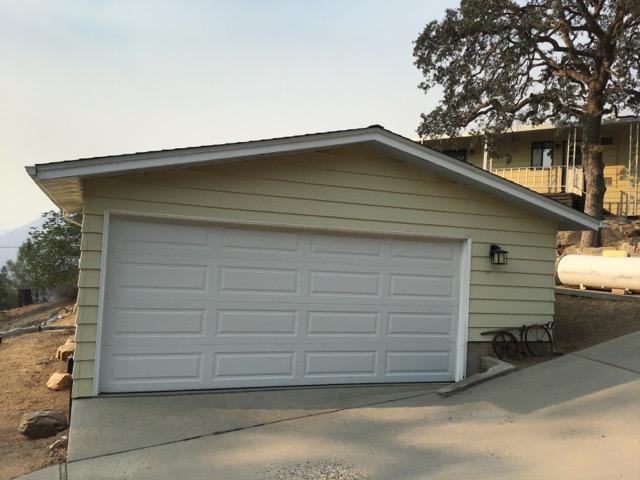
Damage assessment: no_damage